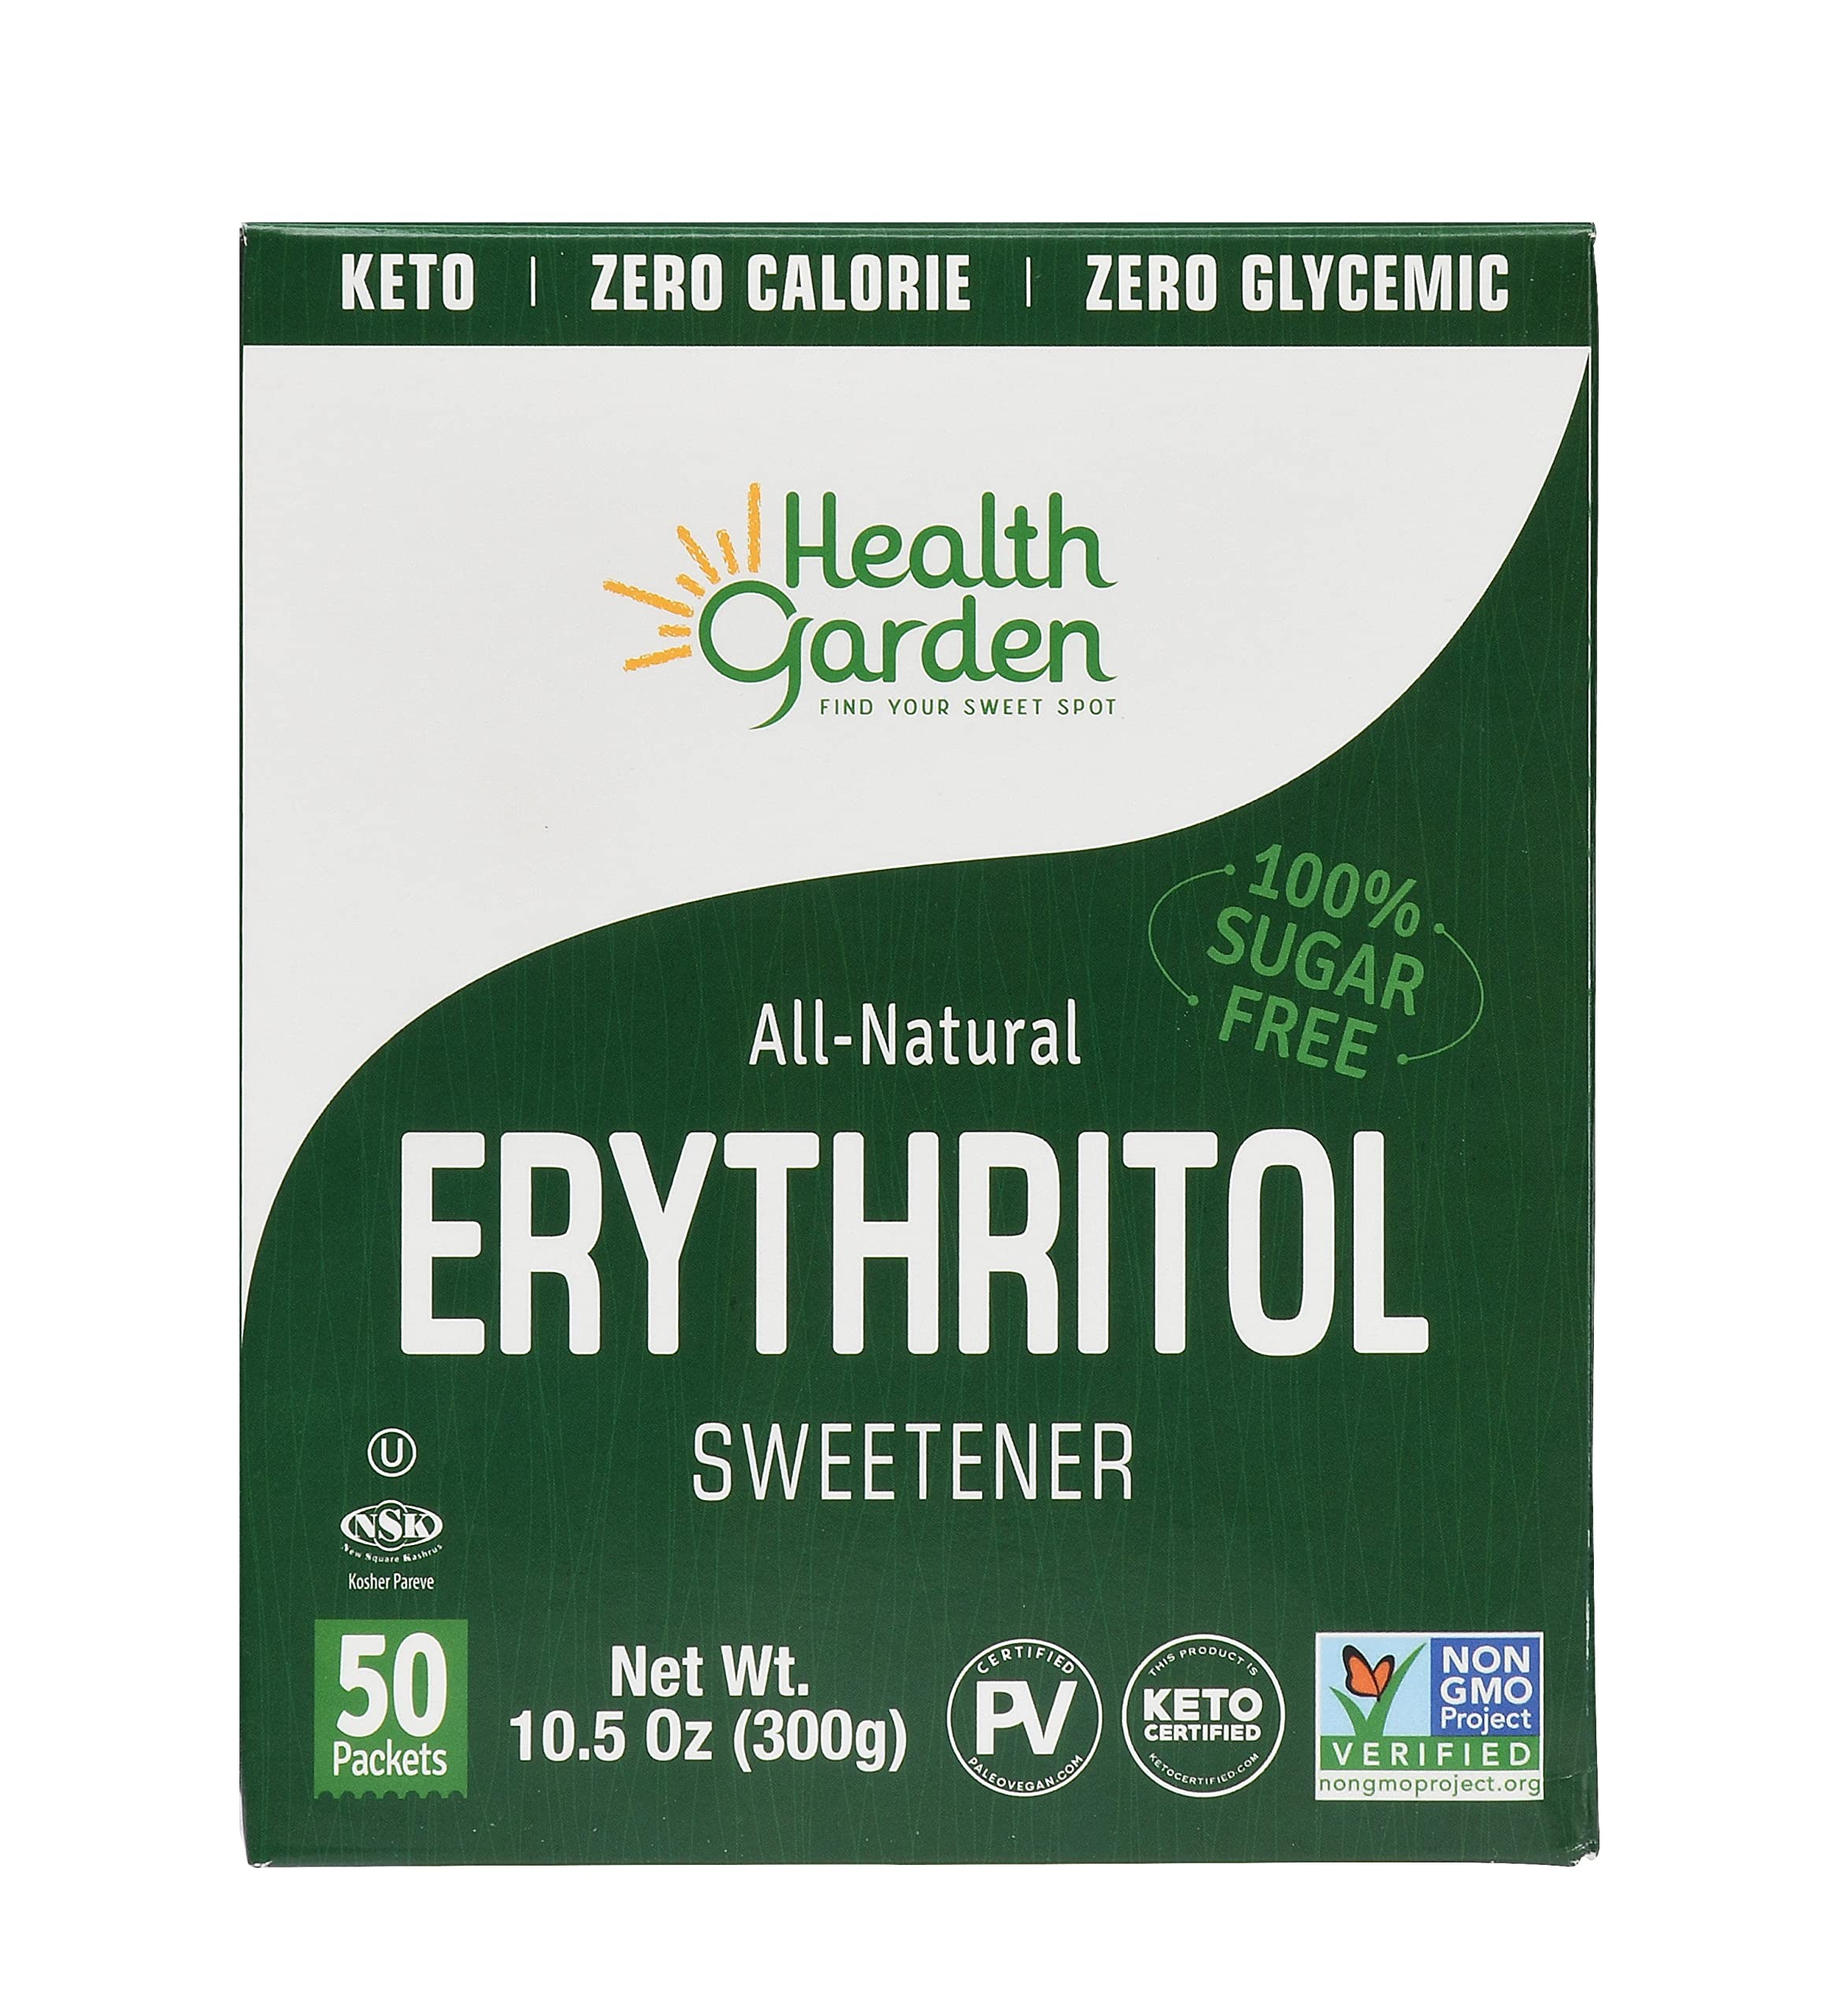
Item Name: Health Garden Erythritol Sugar Free Sweetener - All Natural - Non GMO - Kosher- 50 Packets
Bullet Point 1: BEST FOR BEVERAGES: Add erythritol to your favorite drinks for a sweet treat you won’t regret! Erythritol, a multi-purpose sweetener derived from non-GMO corn, is excellent for use in beverages due to its low impact on the digestive system. Erythritol is 70% as sweet as table sugar and 100% awesome!
Bullet Point 2: ZERO GLYCEMIC RESPONSE: Recommended for use with low-carb and gluten-free diets, erythritol can promote weight loss and weight maintenance. Erythritol won’t cause cavities and is safe for children and adults.
Bullet Point 3: 100% ALL NATURAL: Erythritol is delicious, gluten-free and kosher with no harmful additives, artificial chemicals or genetically modified ingredients. Rich in naturally-occurring nutrients and antioxidants, erythritol will infuse your life with sweetness and enhance your overall health and fitness.
Bullet Point 4: INDIVIDUAL PACKETS: Use erythritol on the go with these individual packets! Each packet contains the perfect amount to sweeten your coffee, tea or beverage of choice. When you’re at work or away from home, erythritol will be there to sweeten your day! 1 packet = 1 teaspoon of sugar.
Bullet Point 5: SATISFACTION GUARANTEED: We believe in our product and we think you will too! Contact us with any questions and we’ll be glad to help. If you don't love our product, send it back, no questions asked!
Product Description: Health Garden Erythritol Sugar Free Sweetener - All Natural - Non GMO - Kosher- 50 Packets
Value: 10.5
Unit: Ounce

Price: 9.19